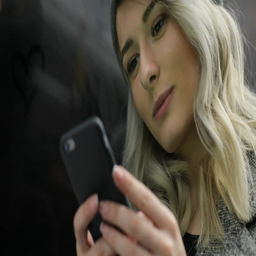
close - up portrait of a smiling cute girl browsing and typing message on her phone while travelling on the public transport